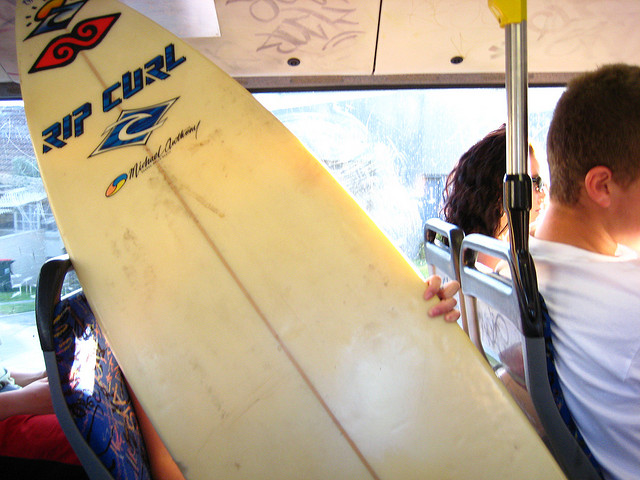
A person holding a surfboard while riding on a bus.

A person holds a surfboard while riding a bus.

A white surfboard being held on a bus.

A surfboard that has been taken on a bus

A PERSON TAKING A SURFING BOARD IN A BUS.